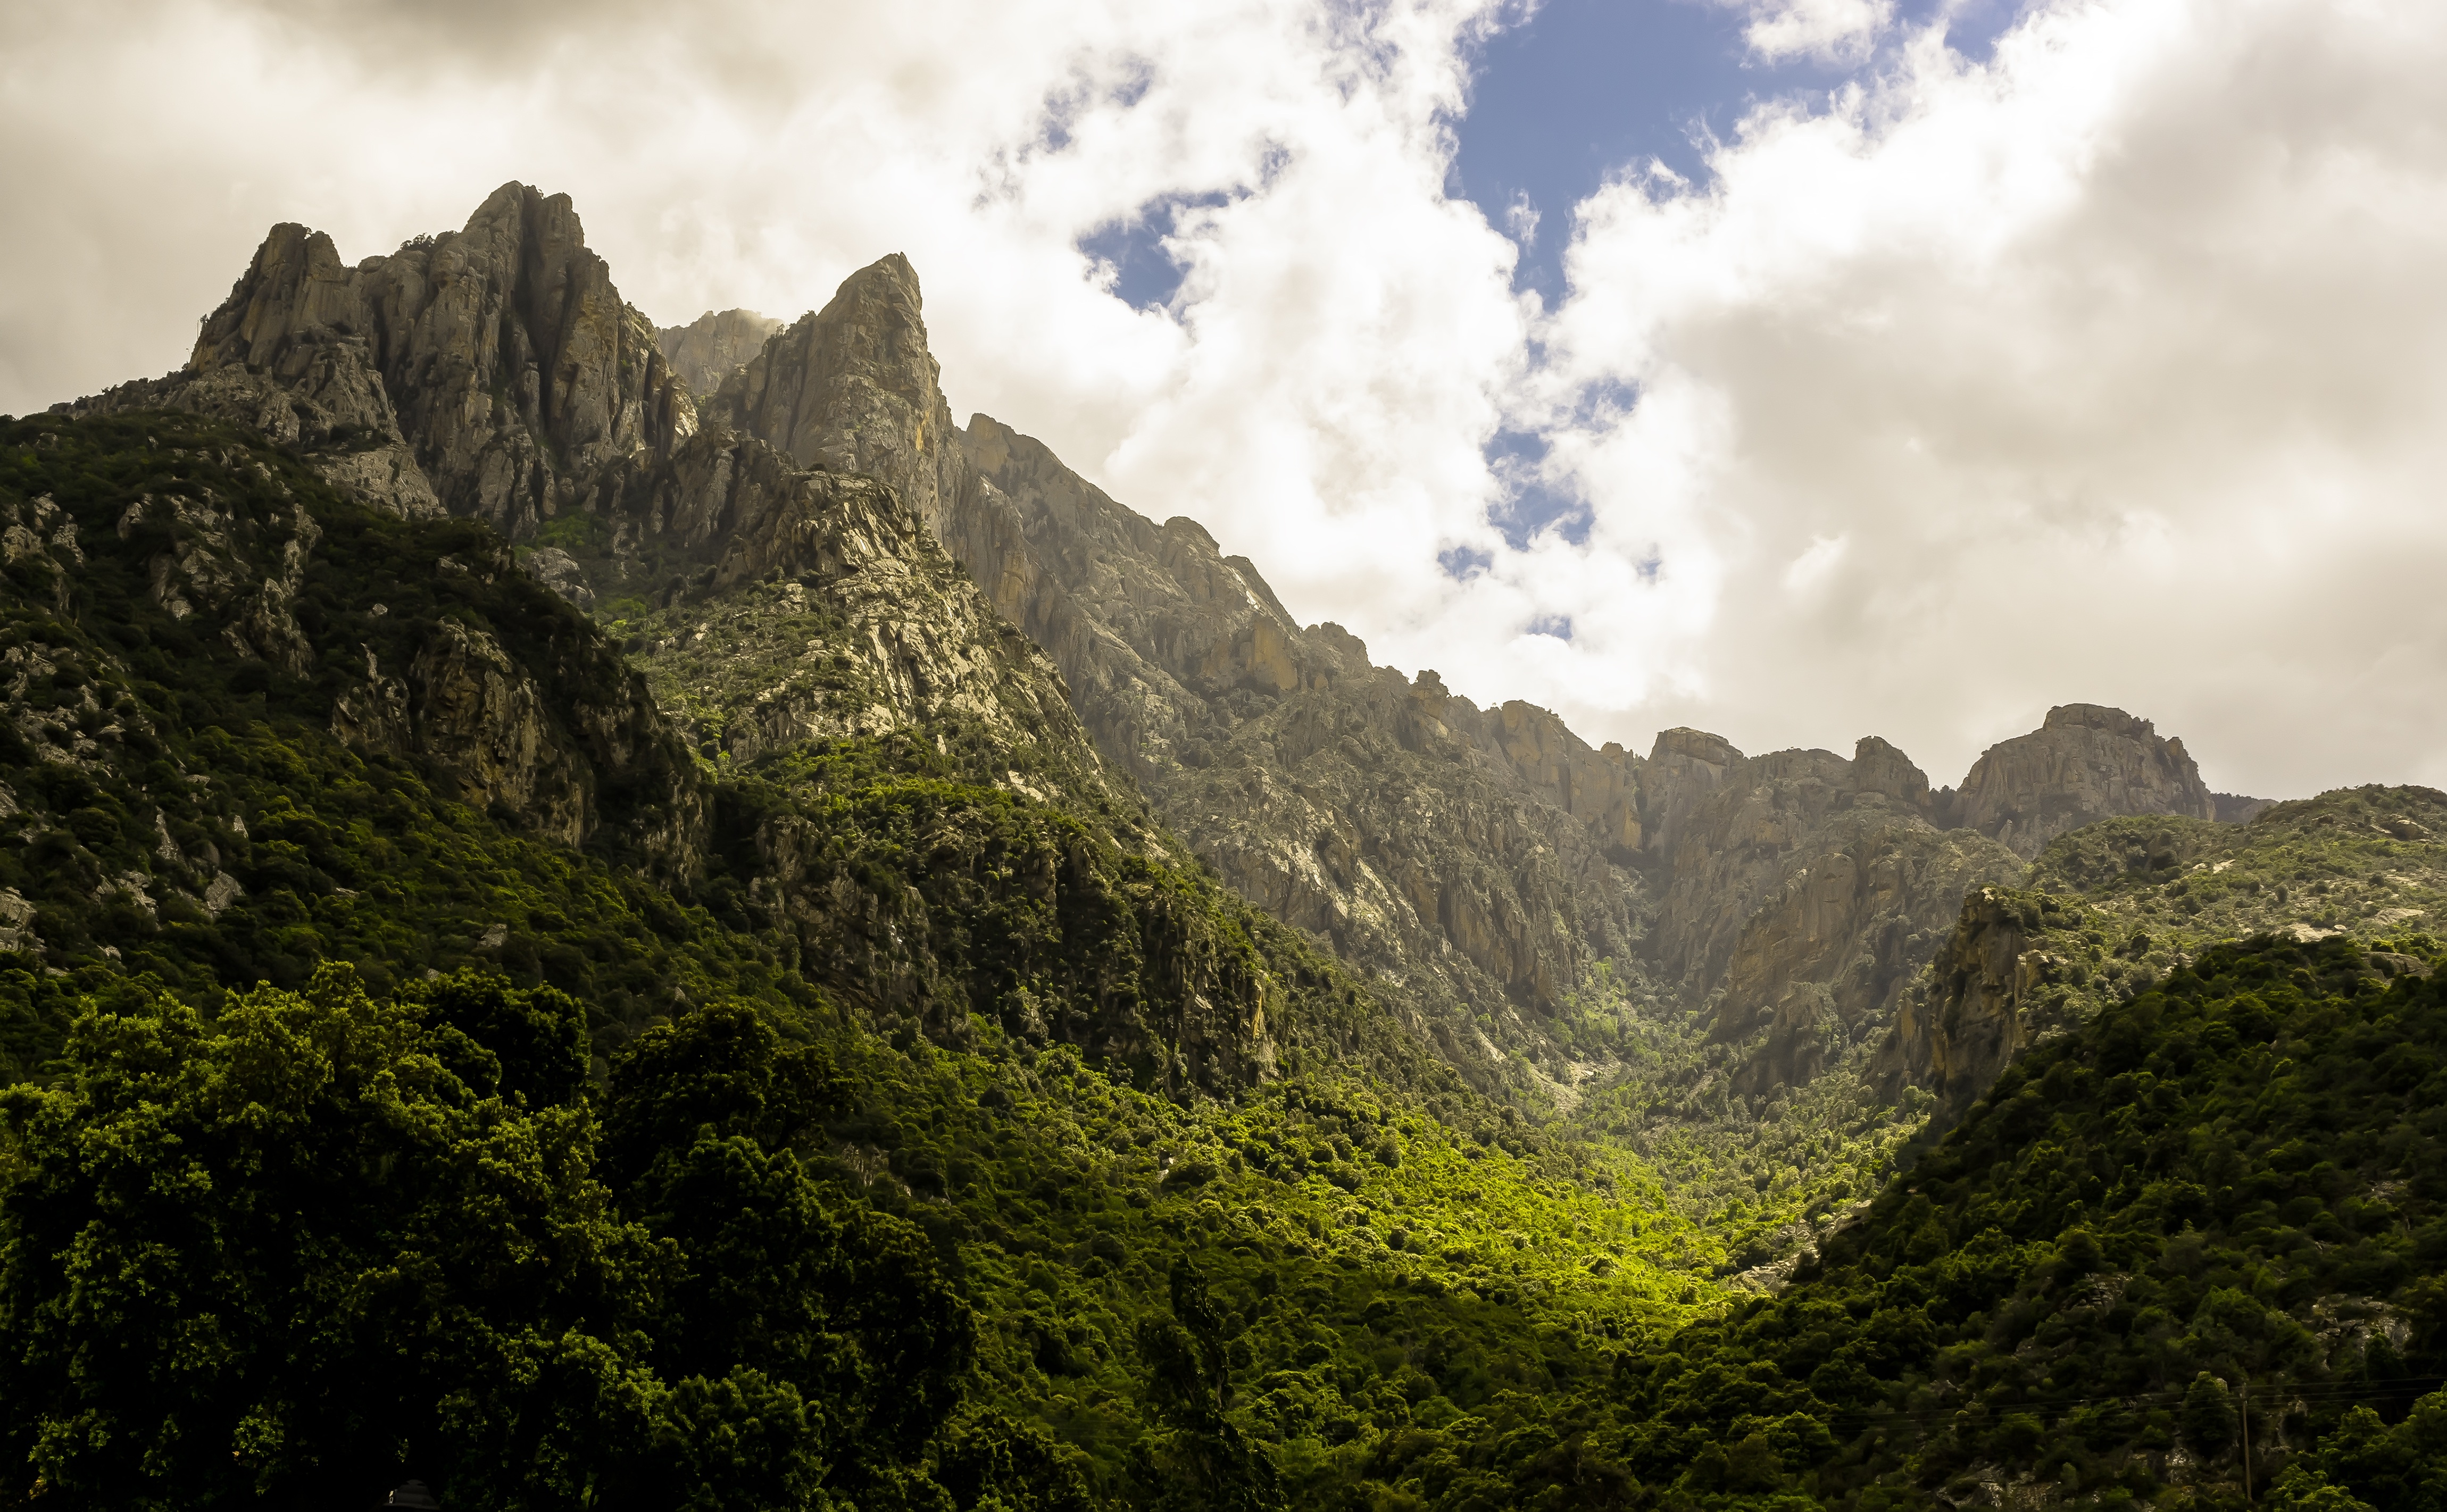
landscape, tree, nature, forest, rock, wilderness, mountain, cloud, sky, hill, valley, mountain range, summer, france, highland, terrain, ridge, mountain landscape, clouds, mountains, alps, plateau, sunbeam, landform, mountain pass, corsican nature, geographical feature, atmospheric phenomenon, mountainous landforms